Japan–United States relations

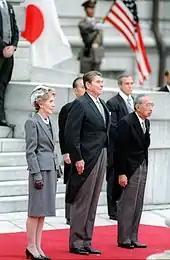
Japanese Emperor Hirohito and Ronald Reagan

From a Japanese perspective, the revised U.S.-Japan Security Treaty signed in January 1960, known as "Anpo" in Japanese, represented significant improvement over the original treaty, committing the United States to defend Japan in an attack, requiring prior consultation with the Japanese government before dispatching US forces based in Japan overseas, removing the clause preauthorizing suppression of domestic disturbances, and specifying an initial 10-year term, after which the treaty could be abrogated by either party with one year's notice.